Paris meridian

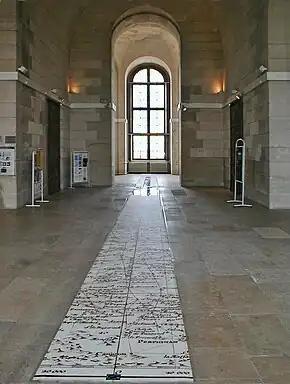
Meridian Room (or Cassini Room) at the Paris Observatory, 61 avenue de l'Observatoire (14th arrondissement). The Paris meridian is traced on the floor.

The Paris meridian is a meridian line running through the Paris Observatory in Paris, France – now longitude 2°20′14.02500″ East. It was a long-standing rival to the Greenwich meridian as the prime meridian of the world. The "Paris meridian arc" or "French meridian arc" (French: "la Méridienne de France") is the name of the meridian arc measured along the Paris meridian.